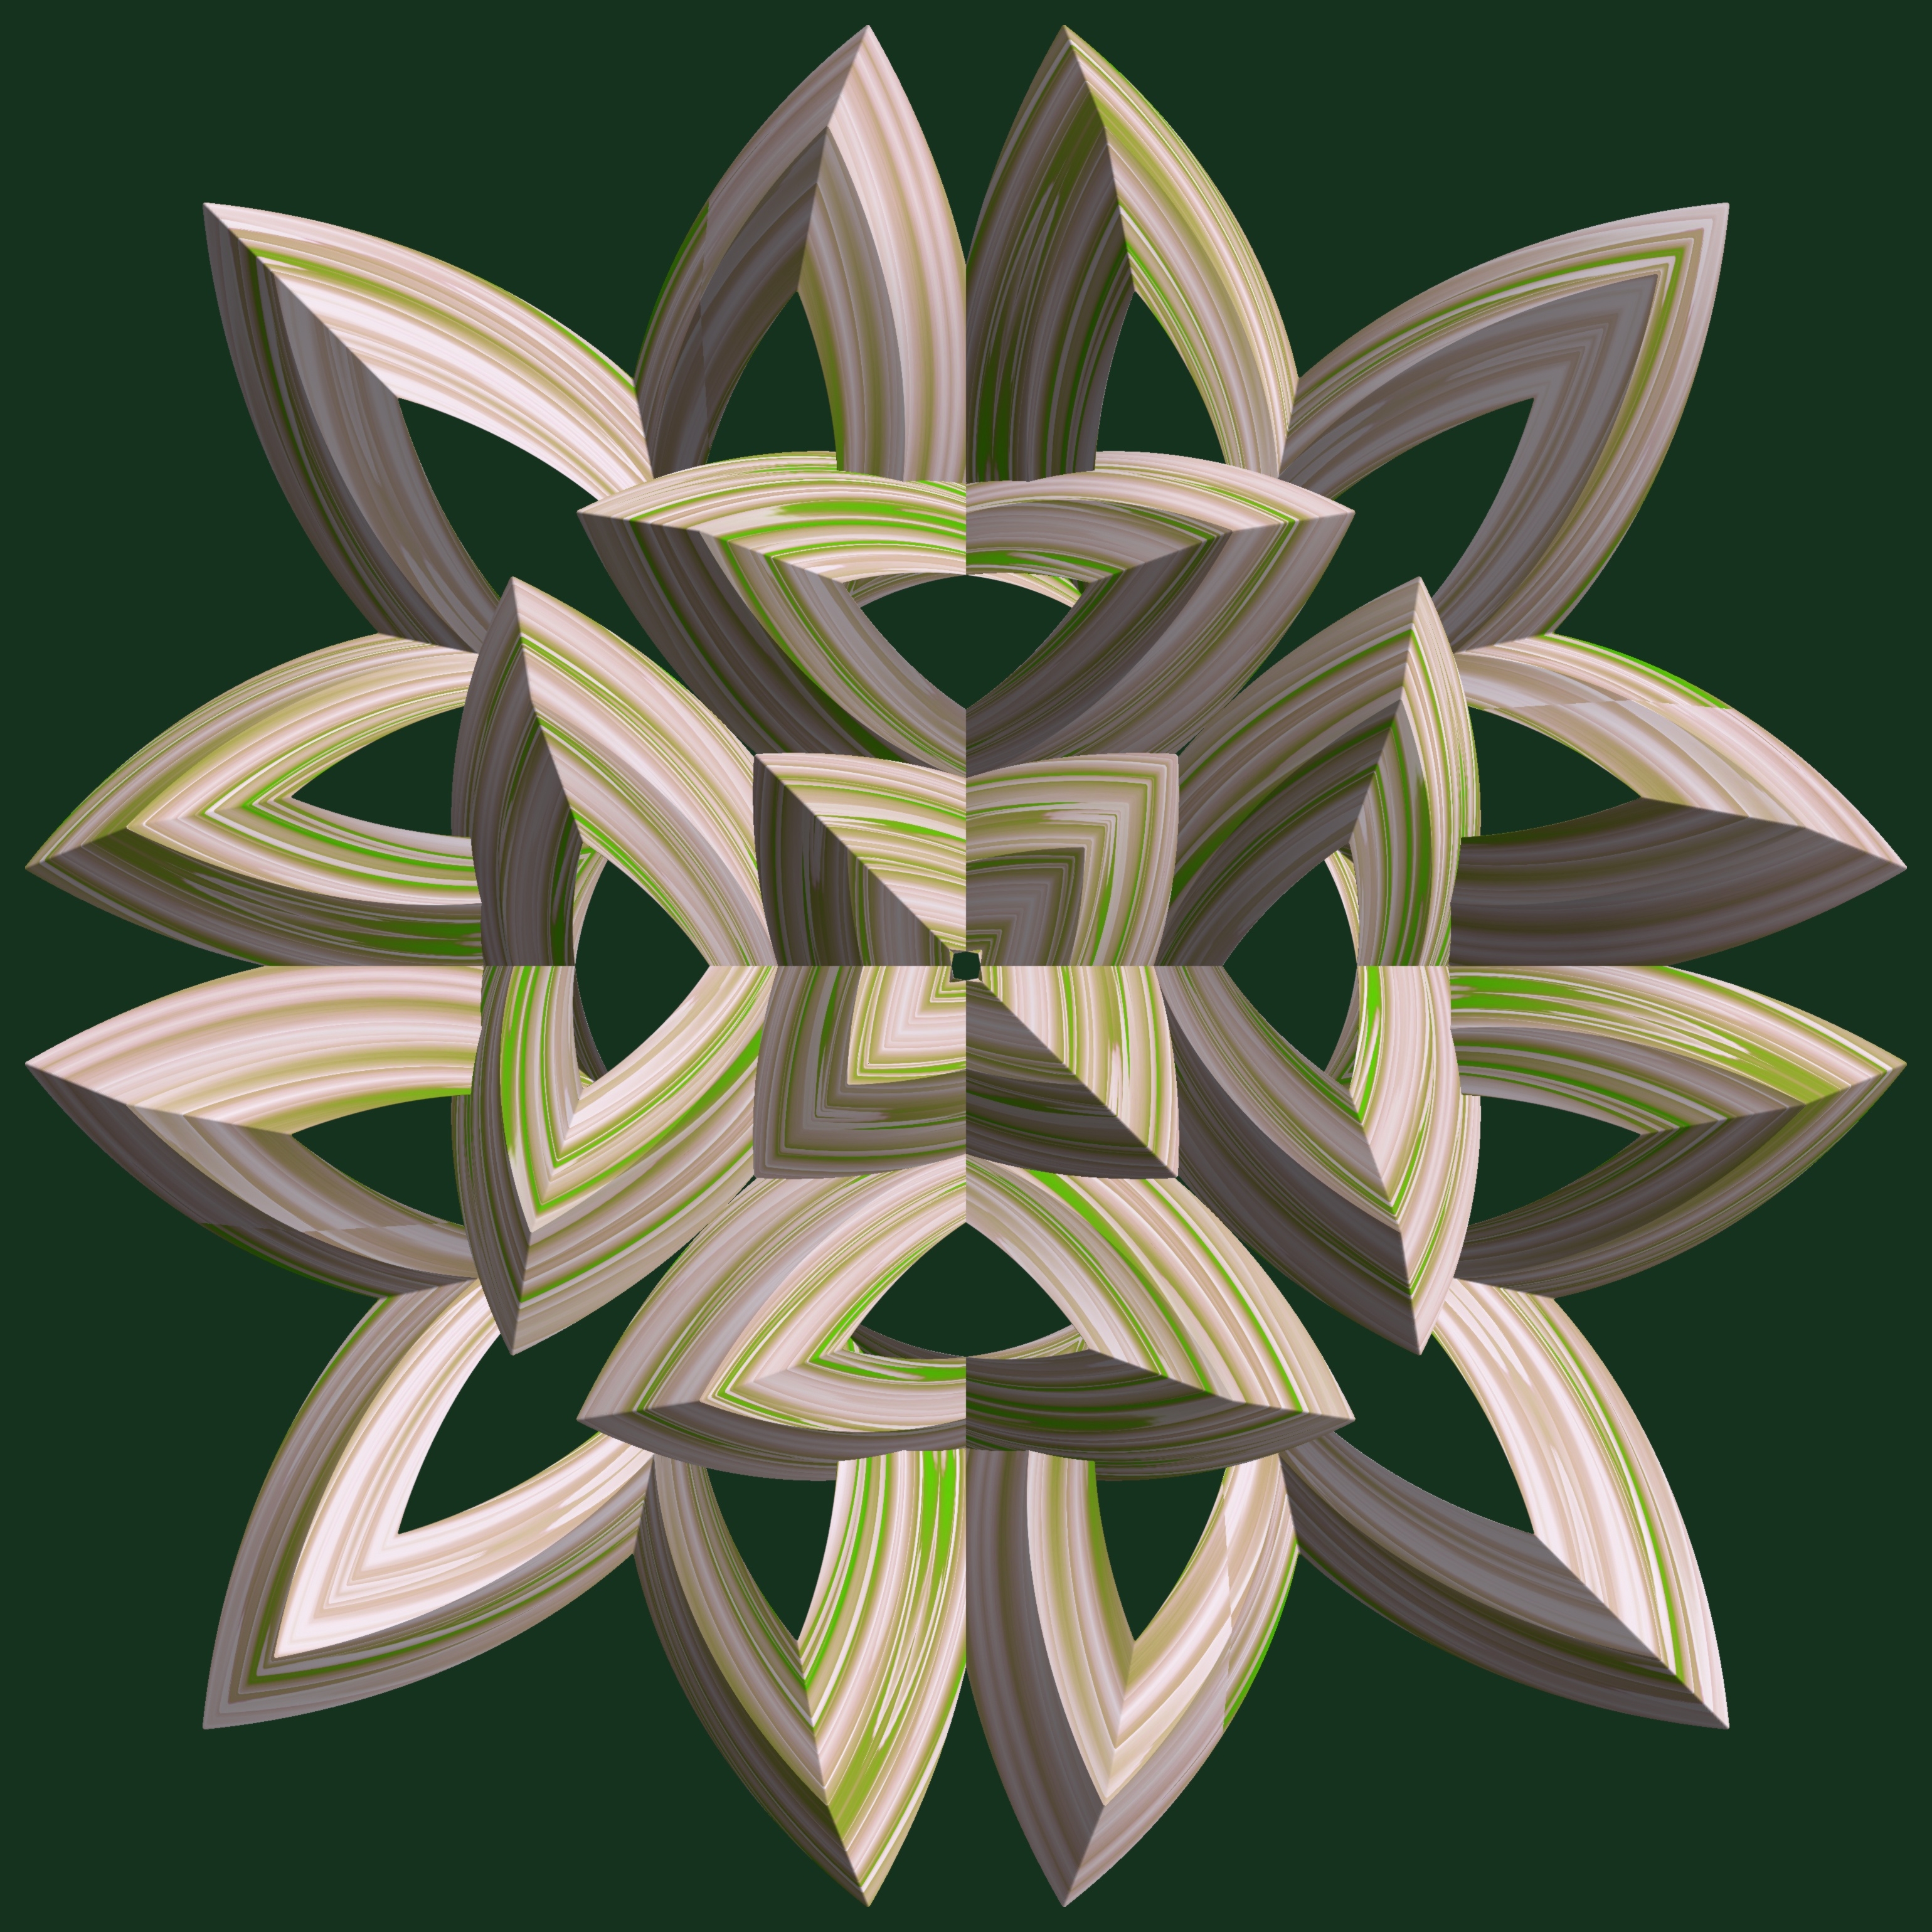
abstract, structure, plant, wheel, texture, leaf, flower, pattern, green, produce, geometry, botany, flora, sculpture, illustration, design, symmetry, 3d, graphic, shape, torus, mathematica, cg, parametricplot3d, code, program, algorithm, mapping, geometricsculpture, flowering plant, land plant